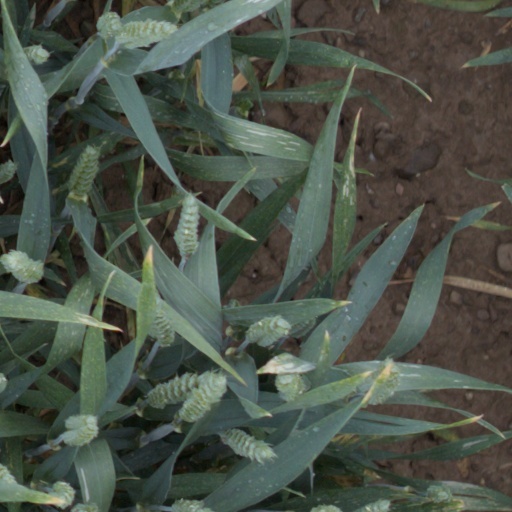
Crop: wheat